Sondur Sriniwasachar

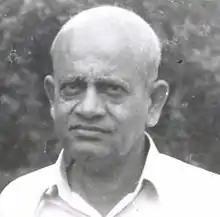
Sondur in 1978

Sondur Sriniwasachar (20 June 1922 – 25 April 1980) was a well-known clinical pathologist of Hubli in the State of Karnataka.